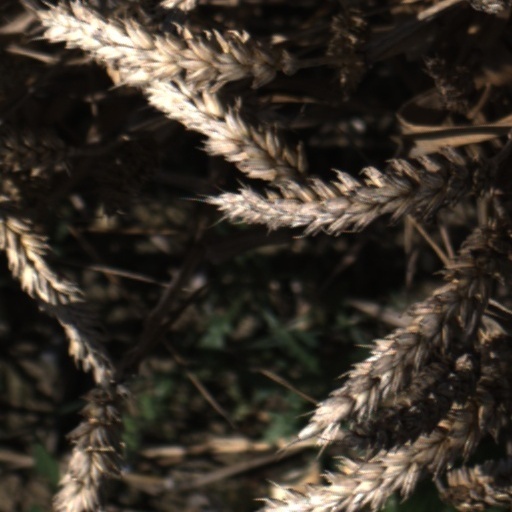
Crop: wheat